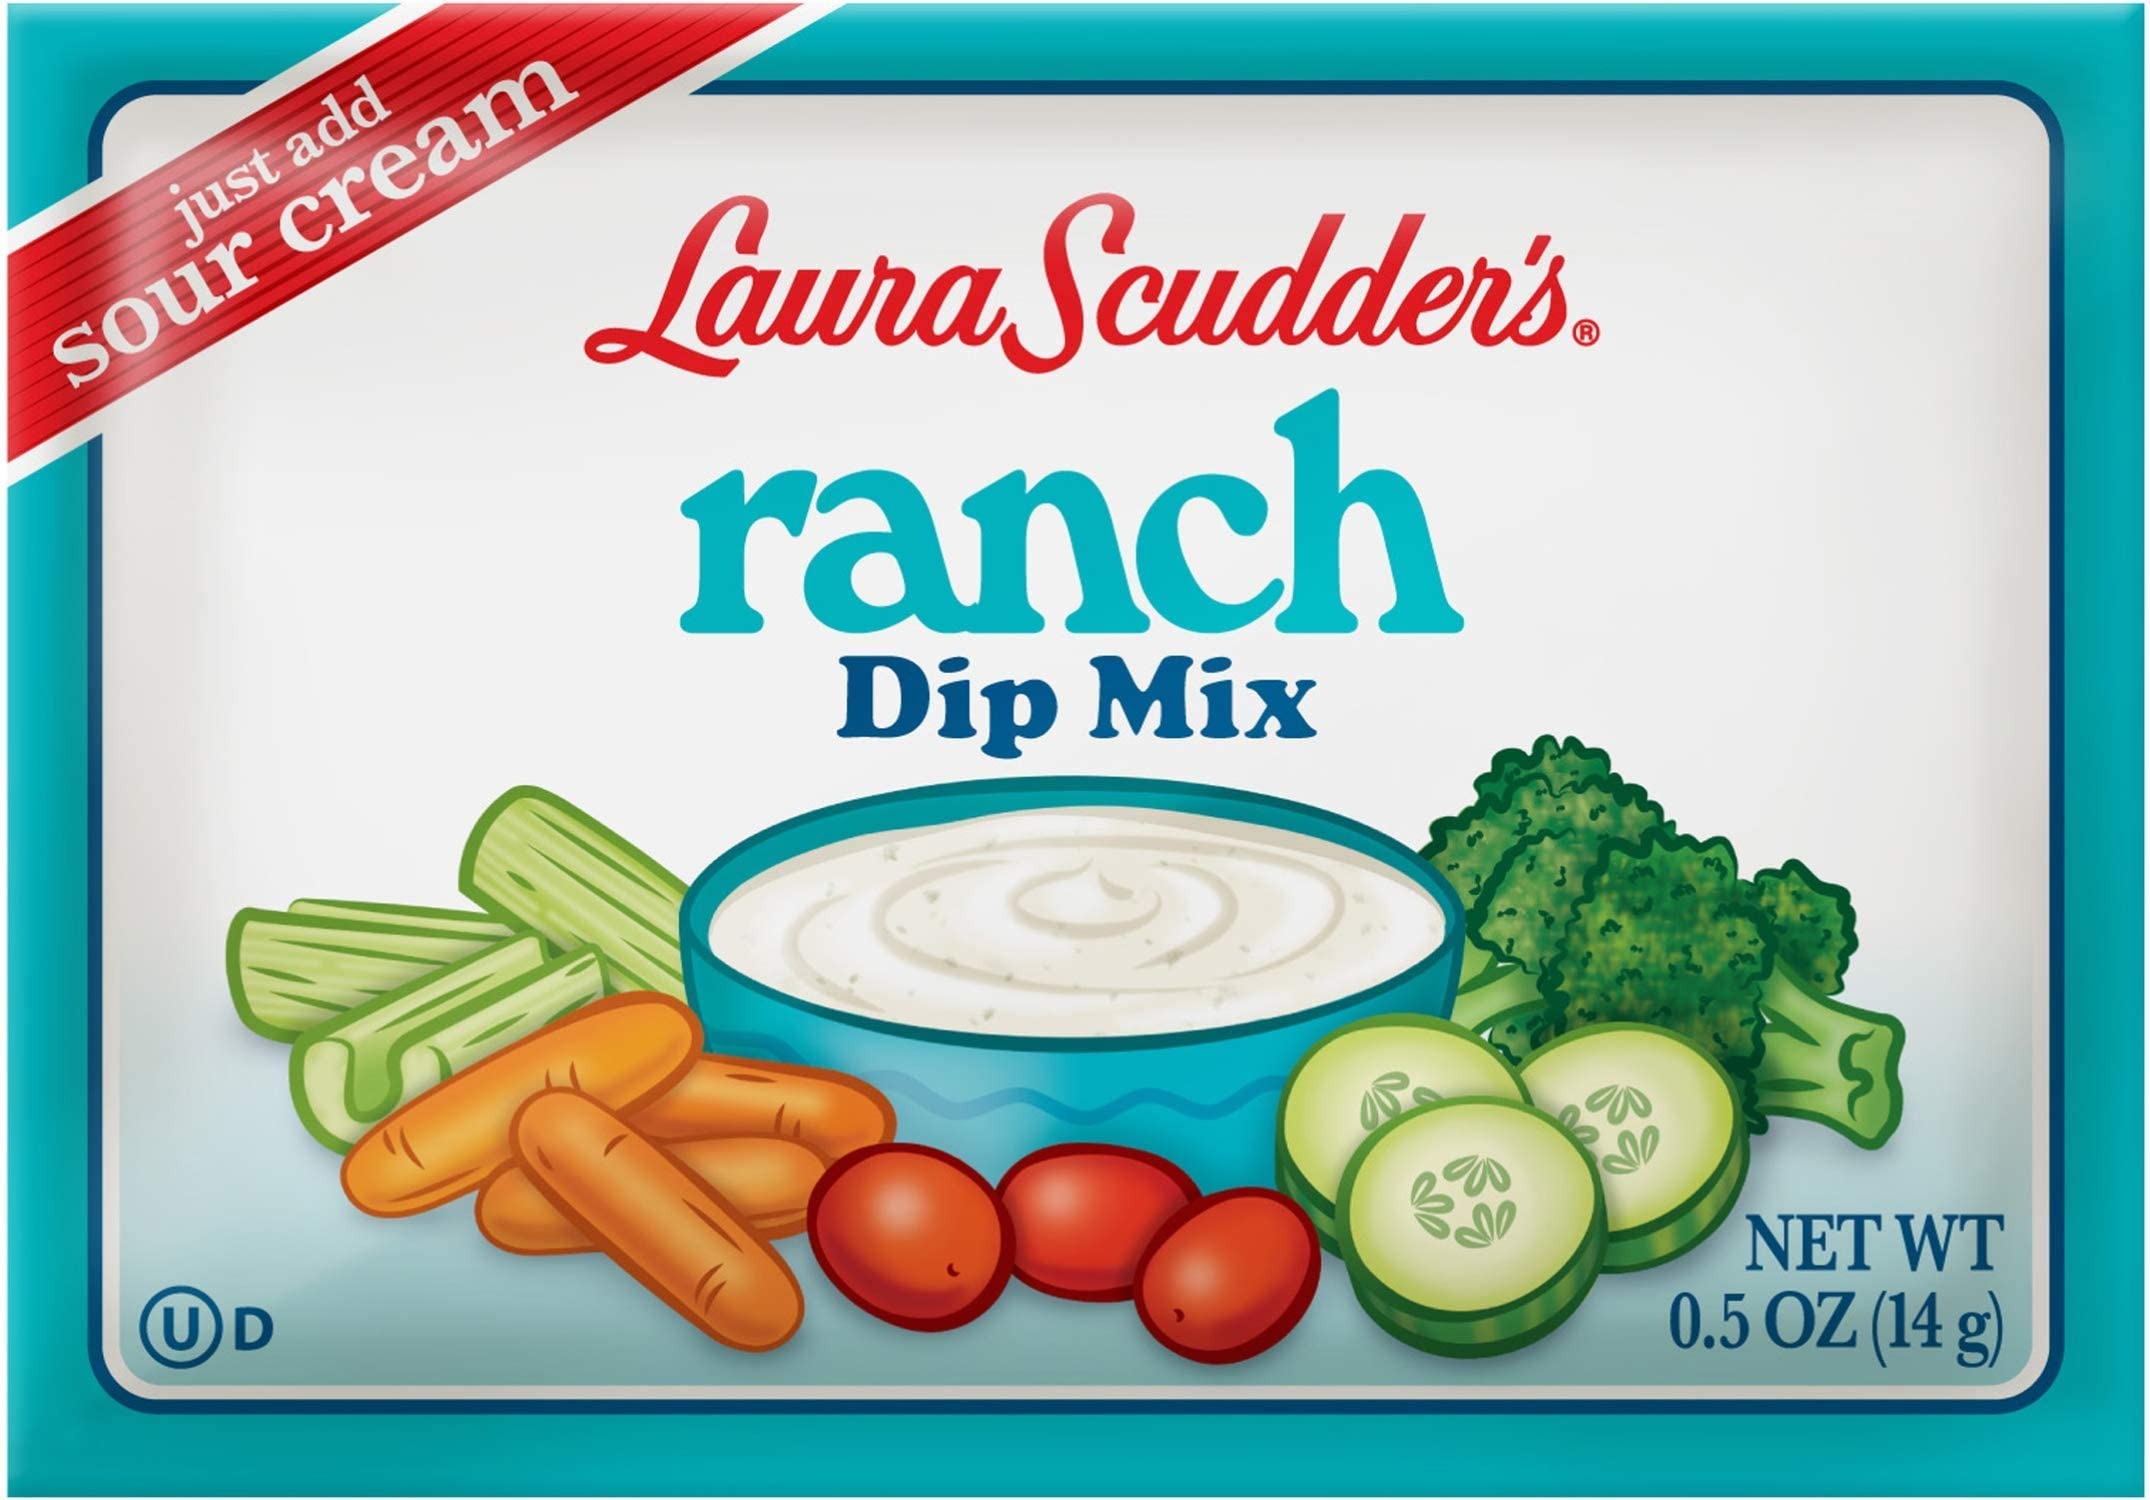
Item Name: Laura Scudder's Ranch Dip Mix (Pack of 6)
Bullet Point 1: A refreshing accompaniment to chips, vegetables, hot wings, baked potatoes and many other foods
Bullet Point 2: Cool, smooth, creamy and simply delicious
Bullet Point 3: Fat free, Cholesterol free
Bullet Point 4: Pack of 6
Product Description: Laura Scudder's Ranch Dip Mix is a refreshing accompaniment to chips, vegetables, hot wings, baked potatoes and many other foods. It's the kind of ranch dip you remember eating as a kid. Cool, smooth, creamy and simply delicious.
Value: 6.0
Unit: Count

Price: 1.67